Indium

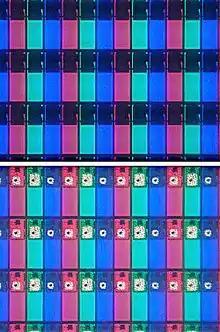
A magnified image of an LCD screen showing RGB pixels. Individual transistors are seen as white dots in the bottom part.

In 1924, indium was found to have a valued property of stabilizing non-ferrous metals, and that became the first significant use for the element. The first large-scale application for indium was coating bearings in high-performance aircraft engines during World War II, to protect against damage and corrosion; this is no longer a major use of the element. New uses were found in fusible alloys, solders, and electronics. In the 1950s, tiny beads of indium were used for the emitters and collectors of PNP alloy-junction transistors. In the middle and late 1980s, the development of indium phosphide semiconductors and indium tin oxide thin films for liquid-crystal displays (LCD) aroused much interest. By 1992, the thin-film application had become the largest end use.